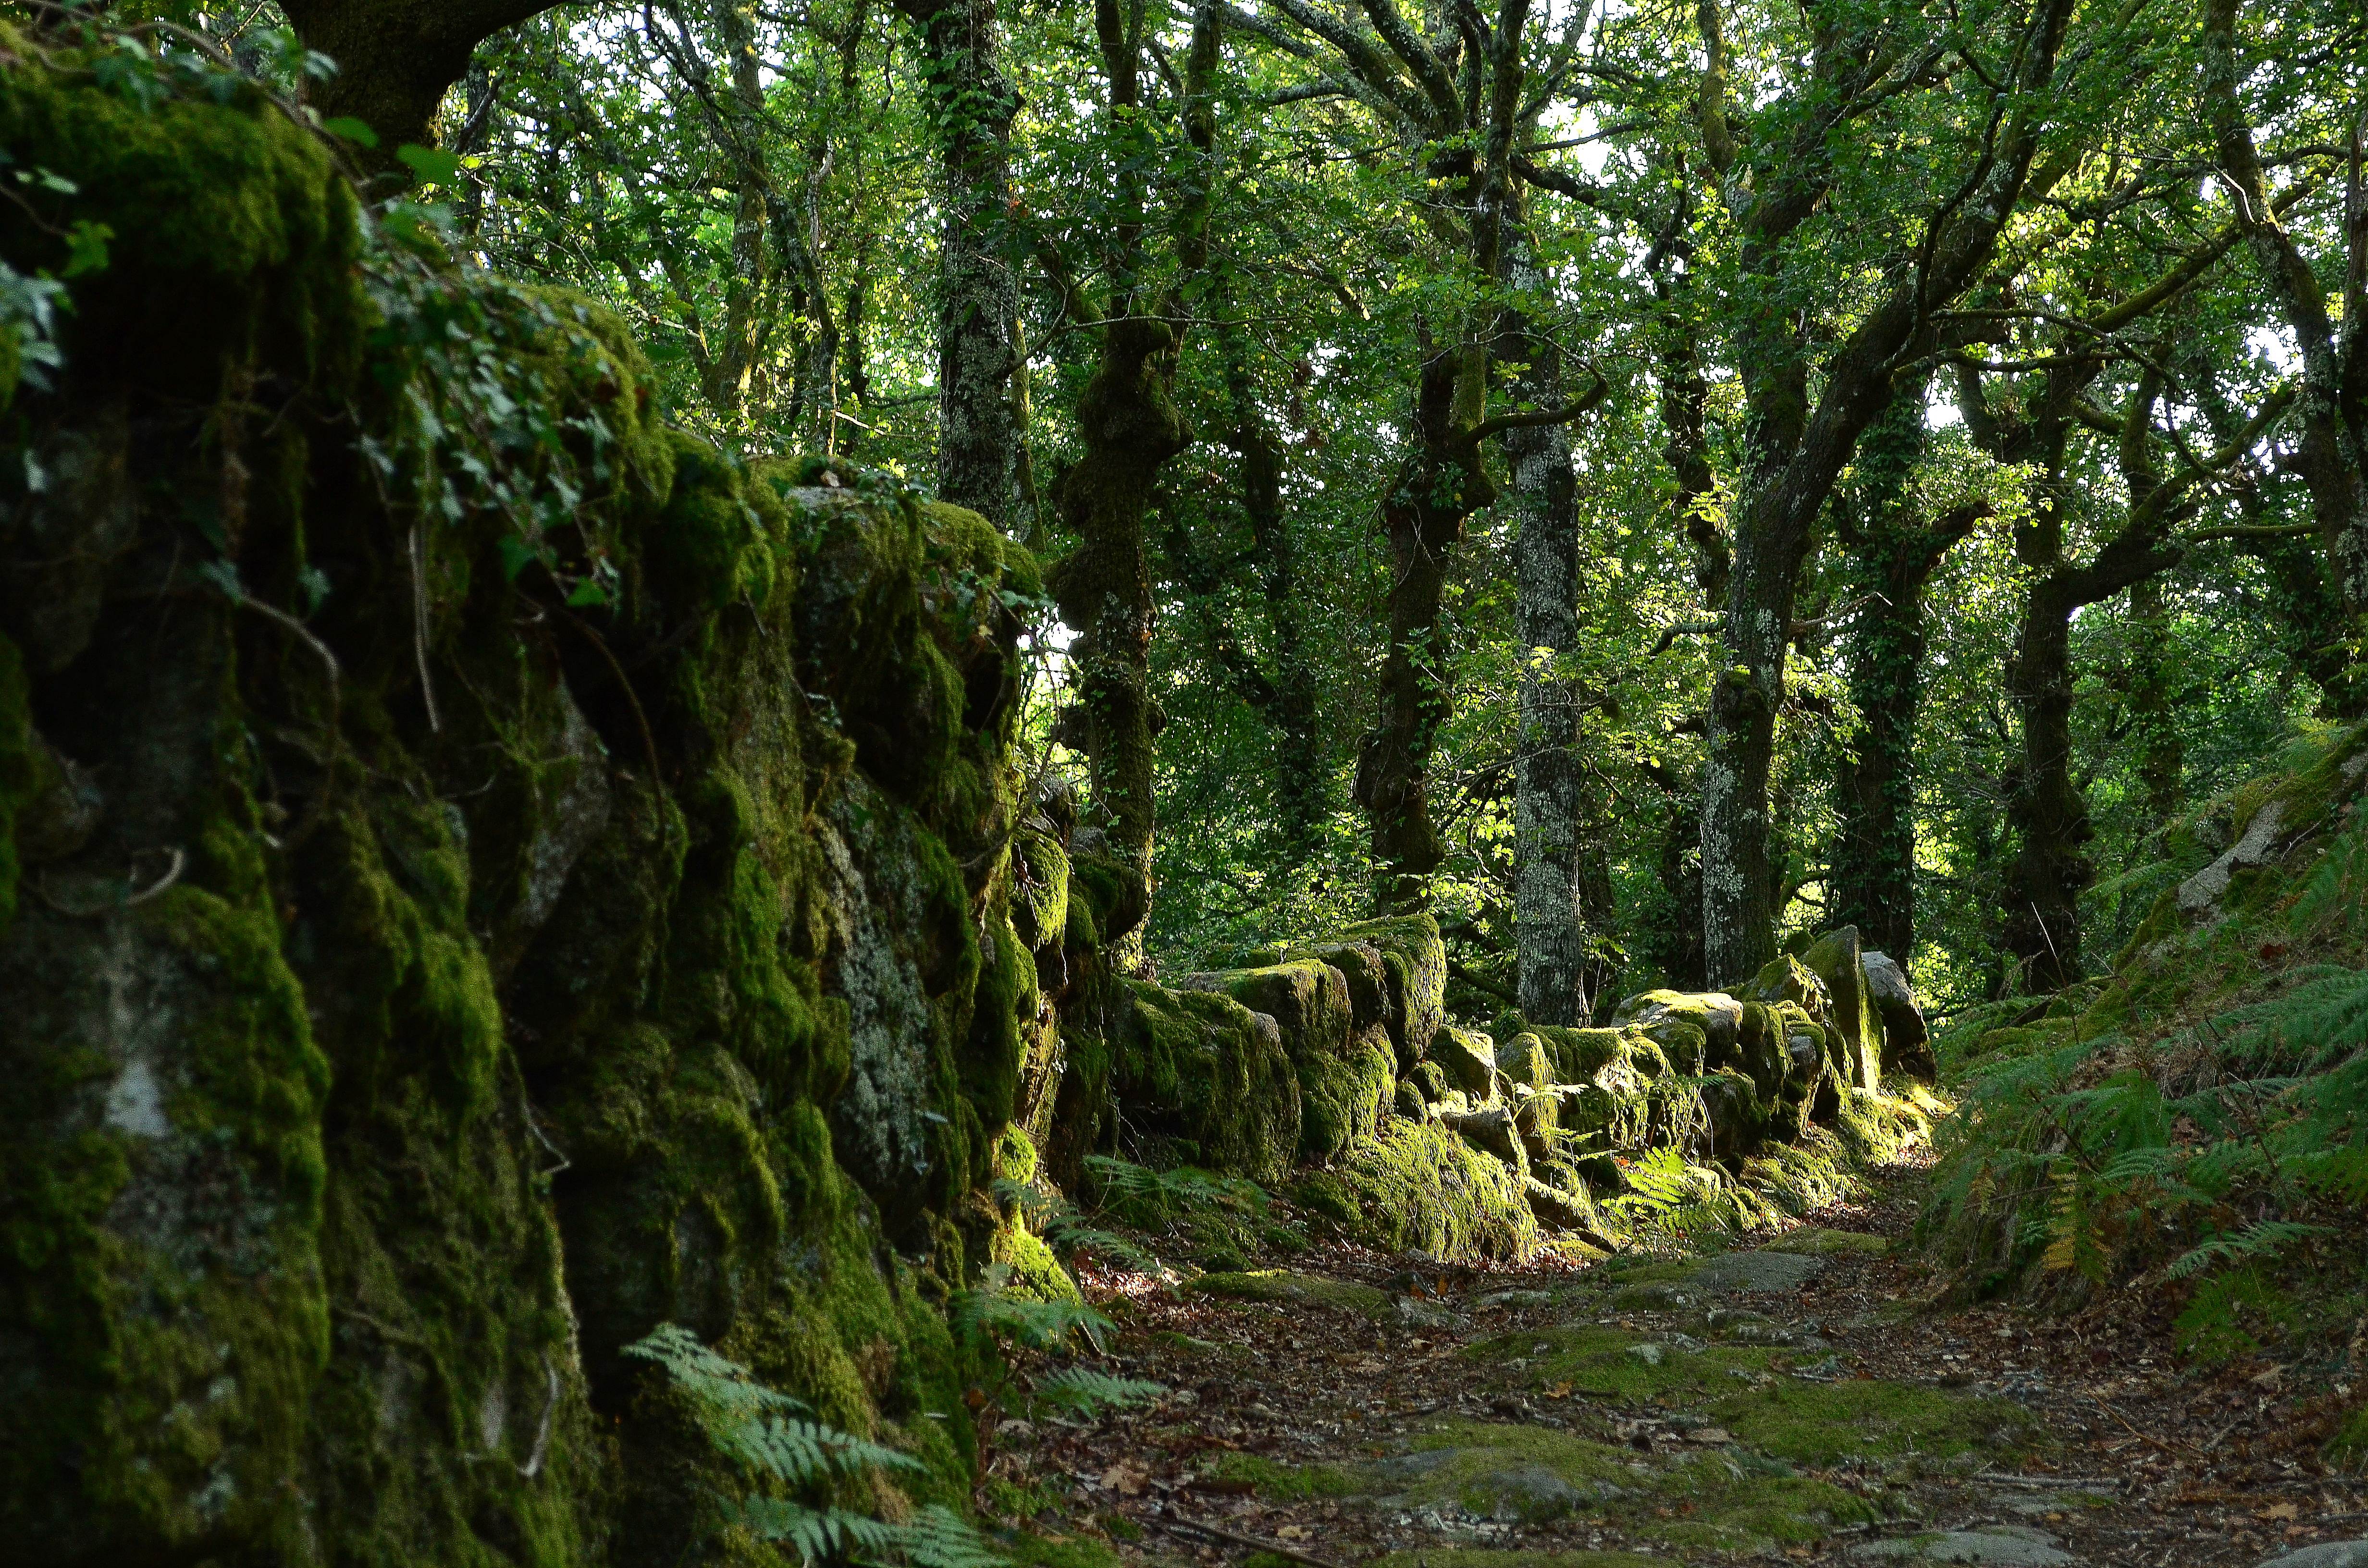
tree, forest, wilderness, plant, trail, green, jungle, ridge, spruce, vegetation, rainforest, deciduous, ravine, woodland, habitat, ecosystem, ggl1, trebello, biome, old growth forest, natural environment, woody plant, temperate broadleaf and mixed forest, temperate coniferous forest